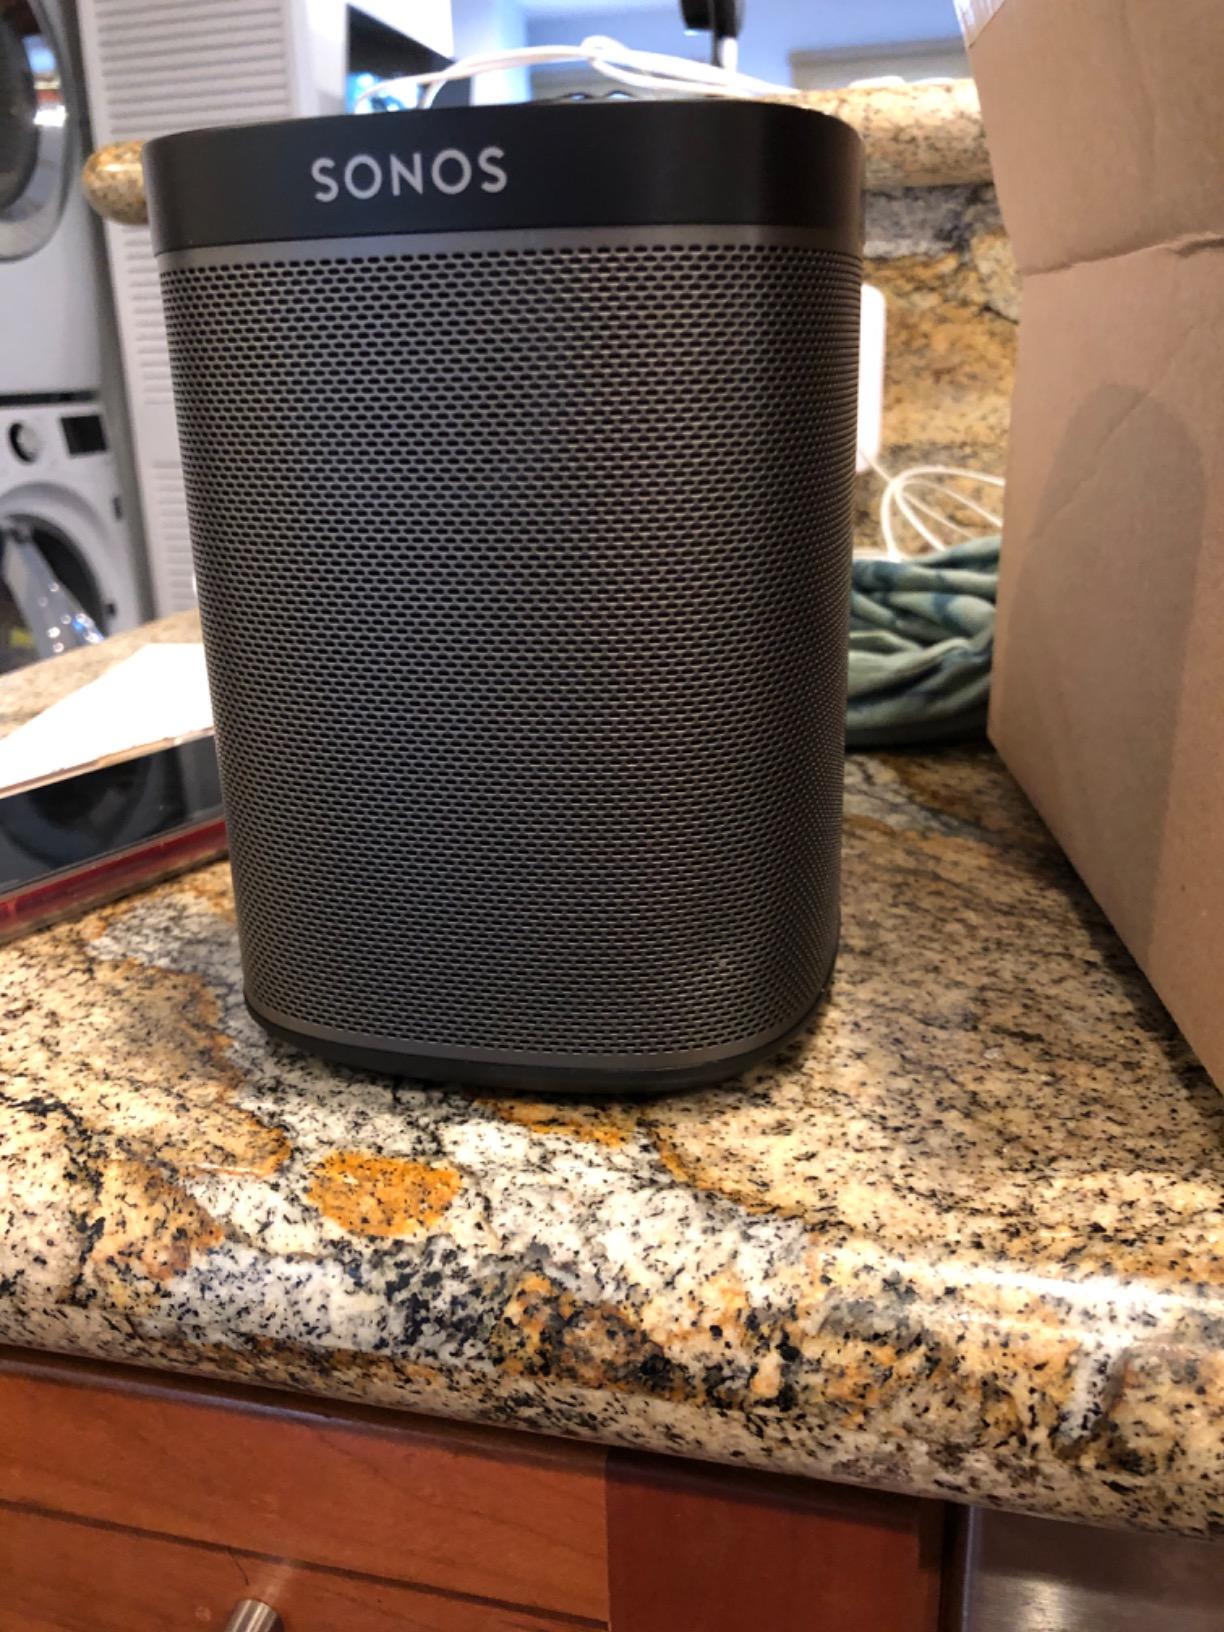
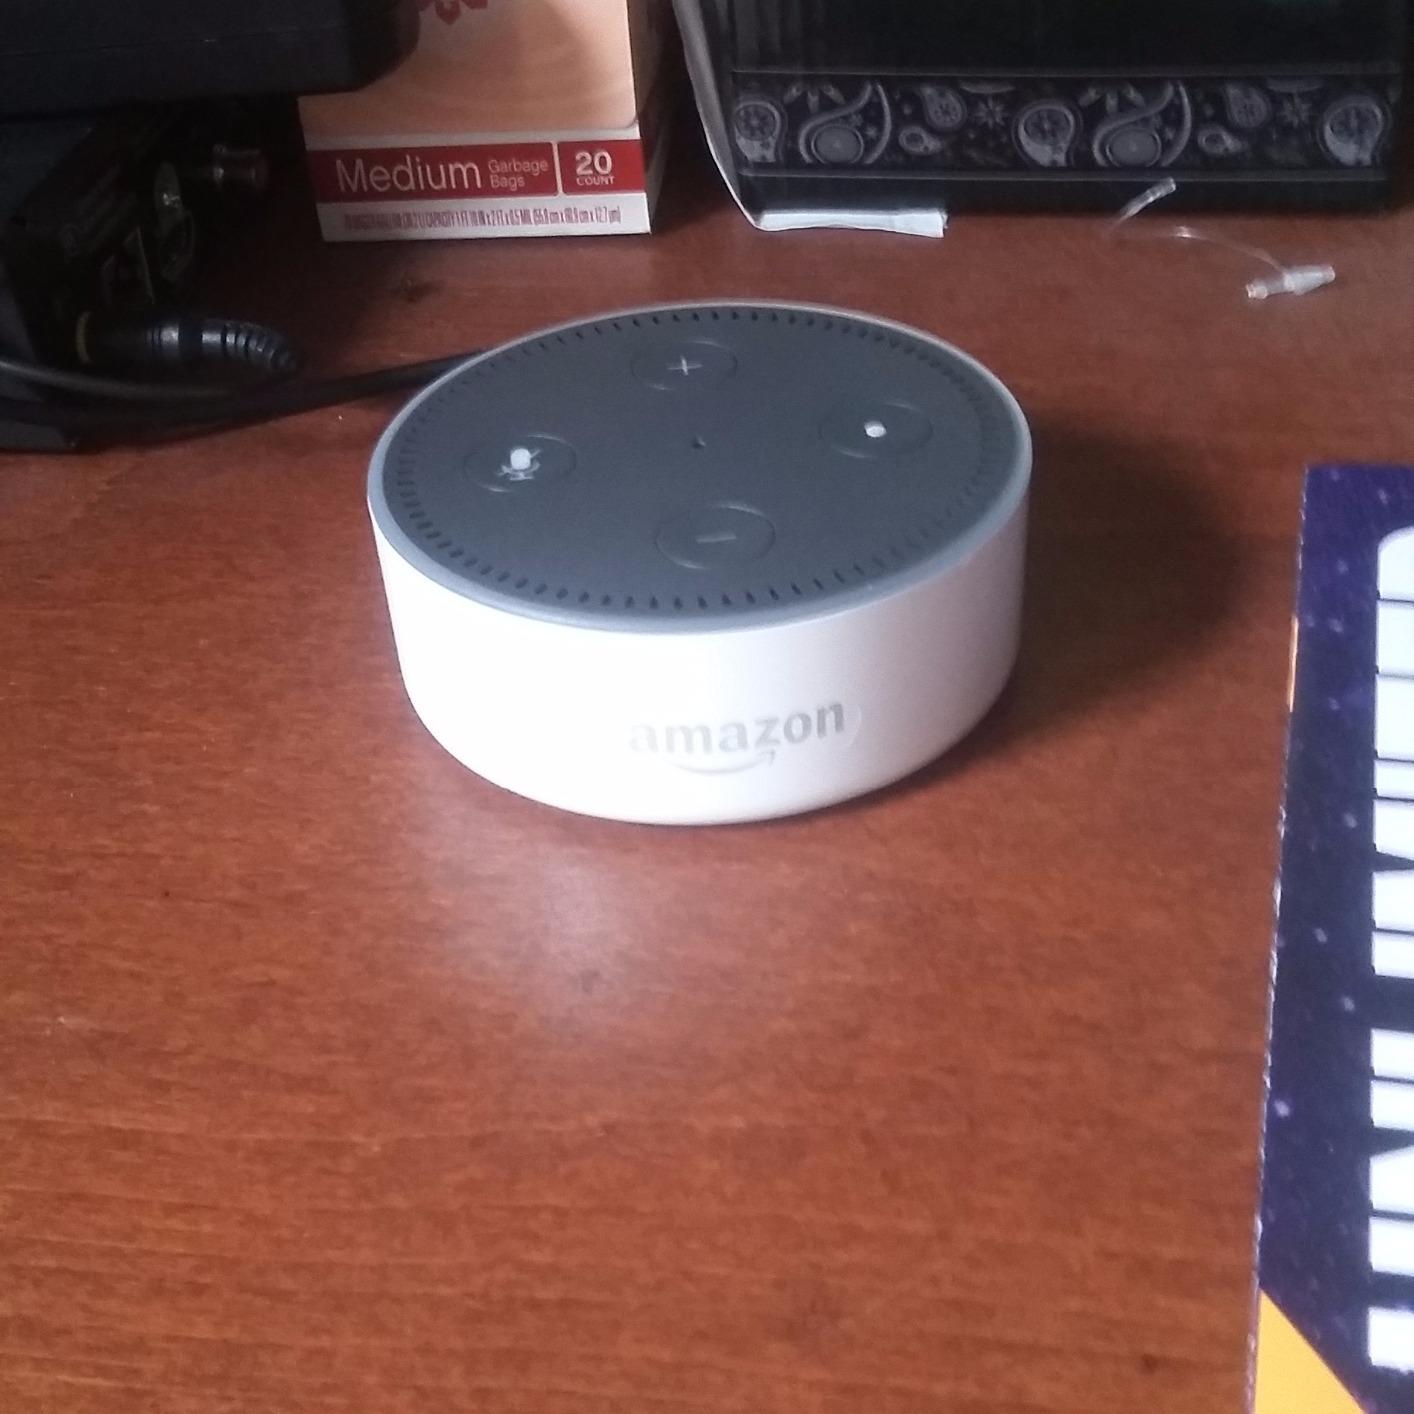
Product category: speaker
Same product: no